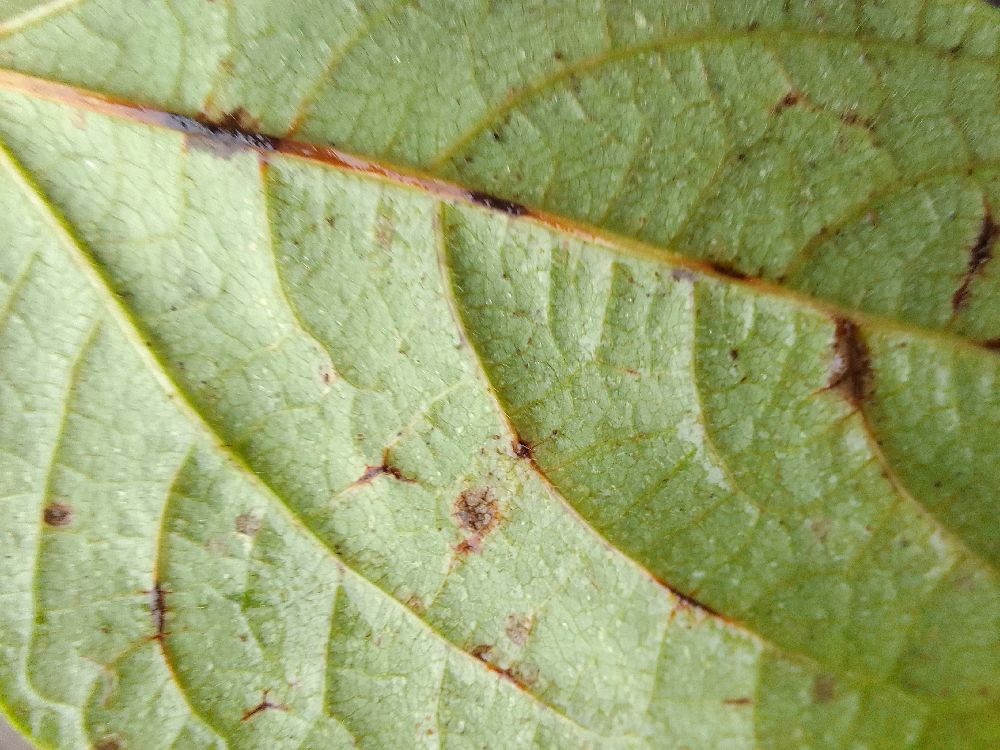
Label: anthracnose